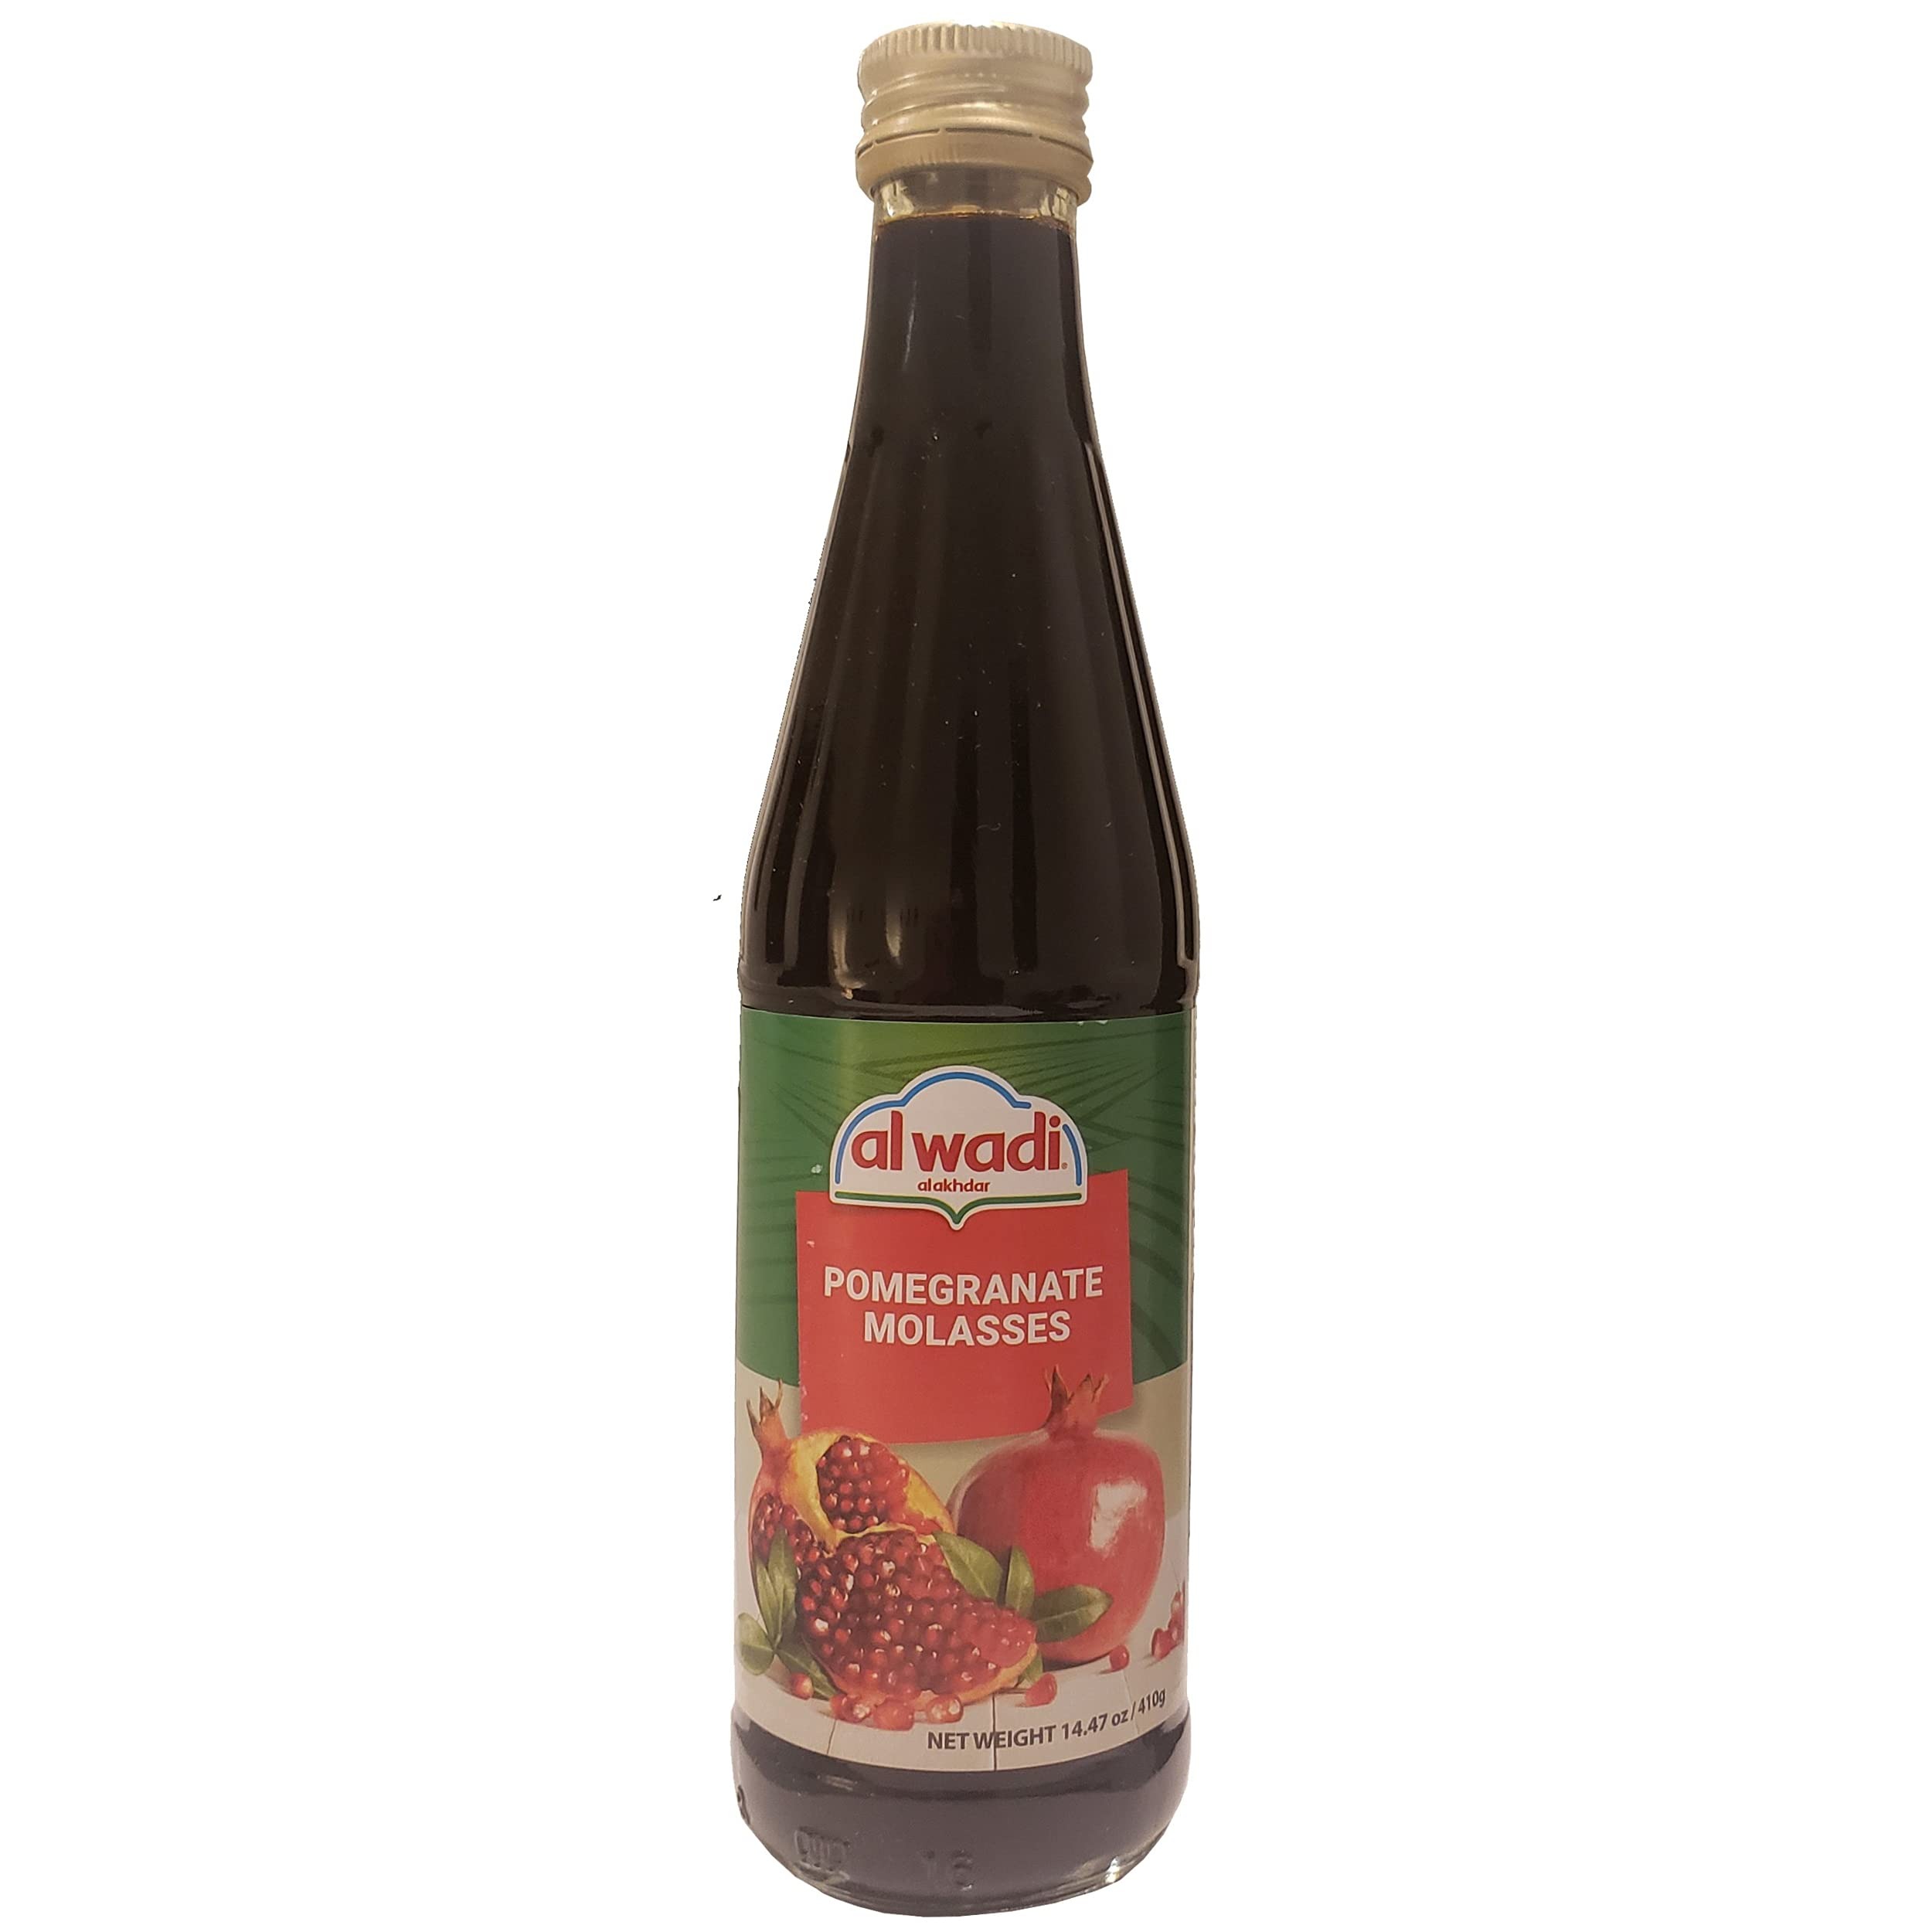
Item Name: Al Wadi Pomegranate Molasses 14 Oz (Pack of 2)
Product Description: uh
Value: 28.0
Unit: Ounce

Price: 28.89